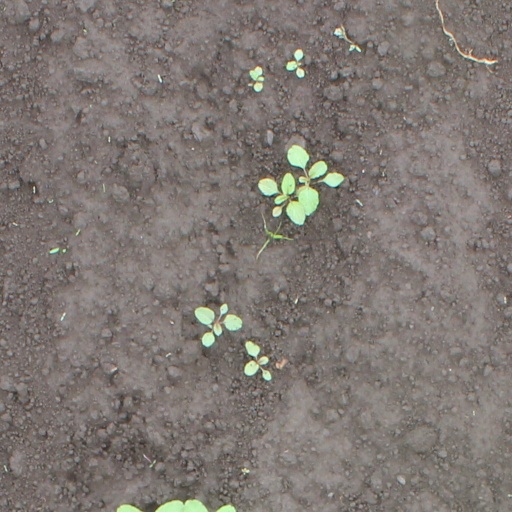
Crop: soybean